Bill Nye the Science Guy

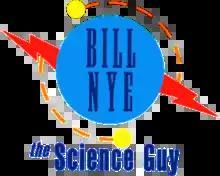
Logo used for merchandise

In conjunction with the production of "Bill Nye the Science Guy", KCTS-TV conducted several research studies that evaluated how effective the program was as an educational tool. In one study, it was found that viewers of the program made more observations and sophisticated classifications than non-viewers. In surveys of elementary students who watched the program, most children concluded that Nye made "kids like science more". When surveyed whether Nye was a scientist or actor and comedian, most students asserted he was a scientist, though many said both. Students also described Nye almost equally as both "funny" and "smart", and believed he was a "source of good information."